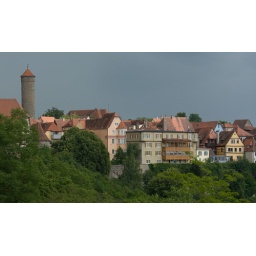
Buildings along the Town Wall, Rothenburg. Our hotel room is in the upper left corner of the gray building in the middle of the photo.